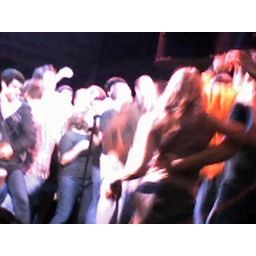
boys and girls in america